Second Italo-Ethiopian War

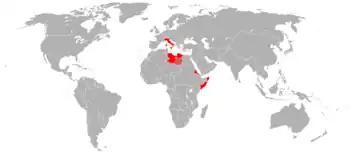
Italy and its colonial possessions at the time of the outbreak of World War I

The Kingdom of Italy began its attempts to establish colonies in the Horn of Africa in the 1880s. The first phase of the colonial expansion concluded with the disastrous First Italo-Ethiopian War and the defeat of the Italian forces in the Battle of Adwa, on 1 March 1896, inflicted by the Ethiopian Army of Negus Menelik II. In the following years, Italy abandoned its expansionist plans in the area and limited itself to administering the small possessions that it retained in the area: the colony of Italian Eritrea and the protectorate (later colony) of Italian Somaliland. For the next few decades, Italian-Ethiopian economic and diplomatic relations remained relatively stable.